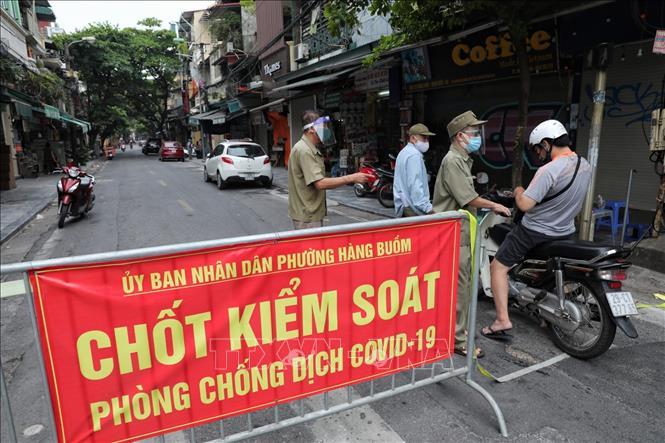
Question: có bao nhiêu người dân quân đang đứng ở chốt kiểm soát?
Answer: có hai người dân quân đang đứng ở chốt kiểm soát